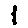
Label: 1